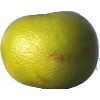
Label: Pomelo Sweetie 1